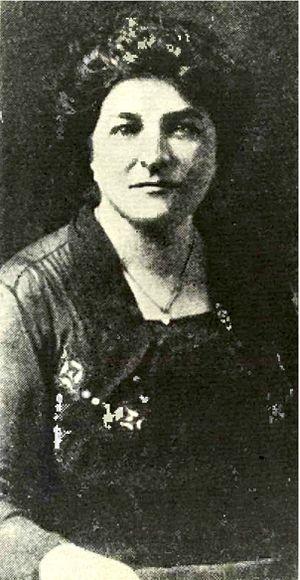
Il y a des femmes présentes dans le corps des Marines des États-Unis depuis 1918, et les femmes continuent d'y servir aujourd'hui. En 2016, les femmes représentent 8% de tous les Marines enrôlés actifs et 7,5% des officiers actifs. Ces chiffres donnent au Marine Corps le taux de femmes le plus bas dans toutes les branches militaires américaines. La présence des femmes dans le Corps des Marines est apparue pour la première fois en 1918 lorsqu'elles ont été autorisées à effectuer des tâches administratives dans le but de combler les taches des Marines masculins combattant à l'étranger. Ce n'est qu'en 1948 que les femmes ont pu devenir membres permanents du Corps avec l'adoption de la "Women's Armed Services Integration Act". Cependant, même avec la loi sur l'intégration, les femmes étaient toujours interdites de certaines spécialités professionnelles militaires. Ce n'est qu'en 2016 que le secrétaire à la Défense Ash Carter a annoncé que toutes les fonctions militaires seraient ouvertes aux femmes sans exception. En 2018, il y avait 92 femmes servant dans les armes de combat du Corps des Marines.